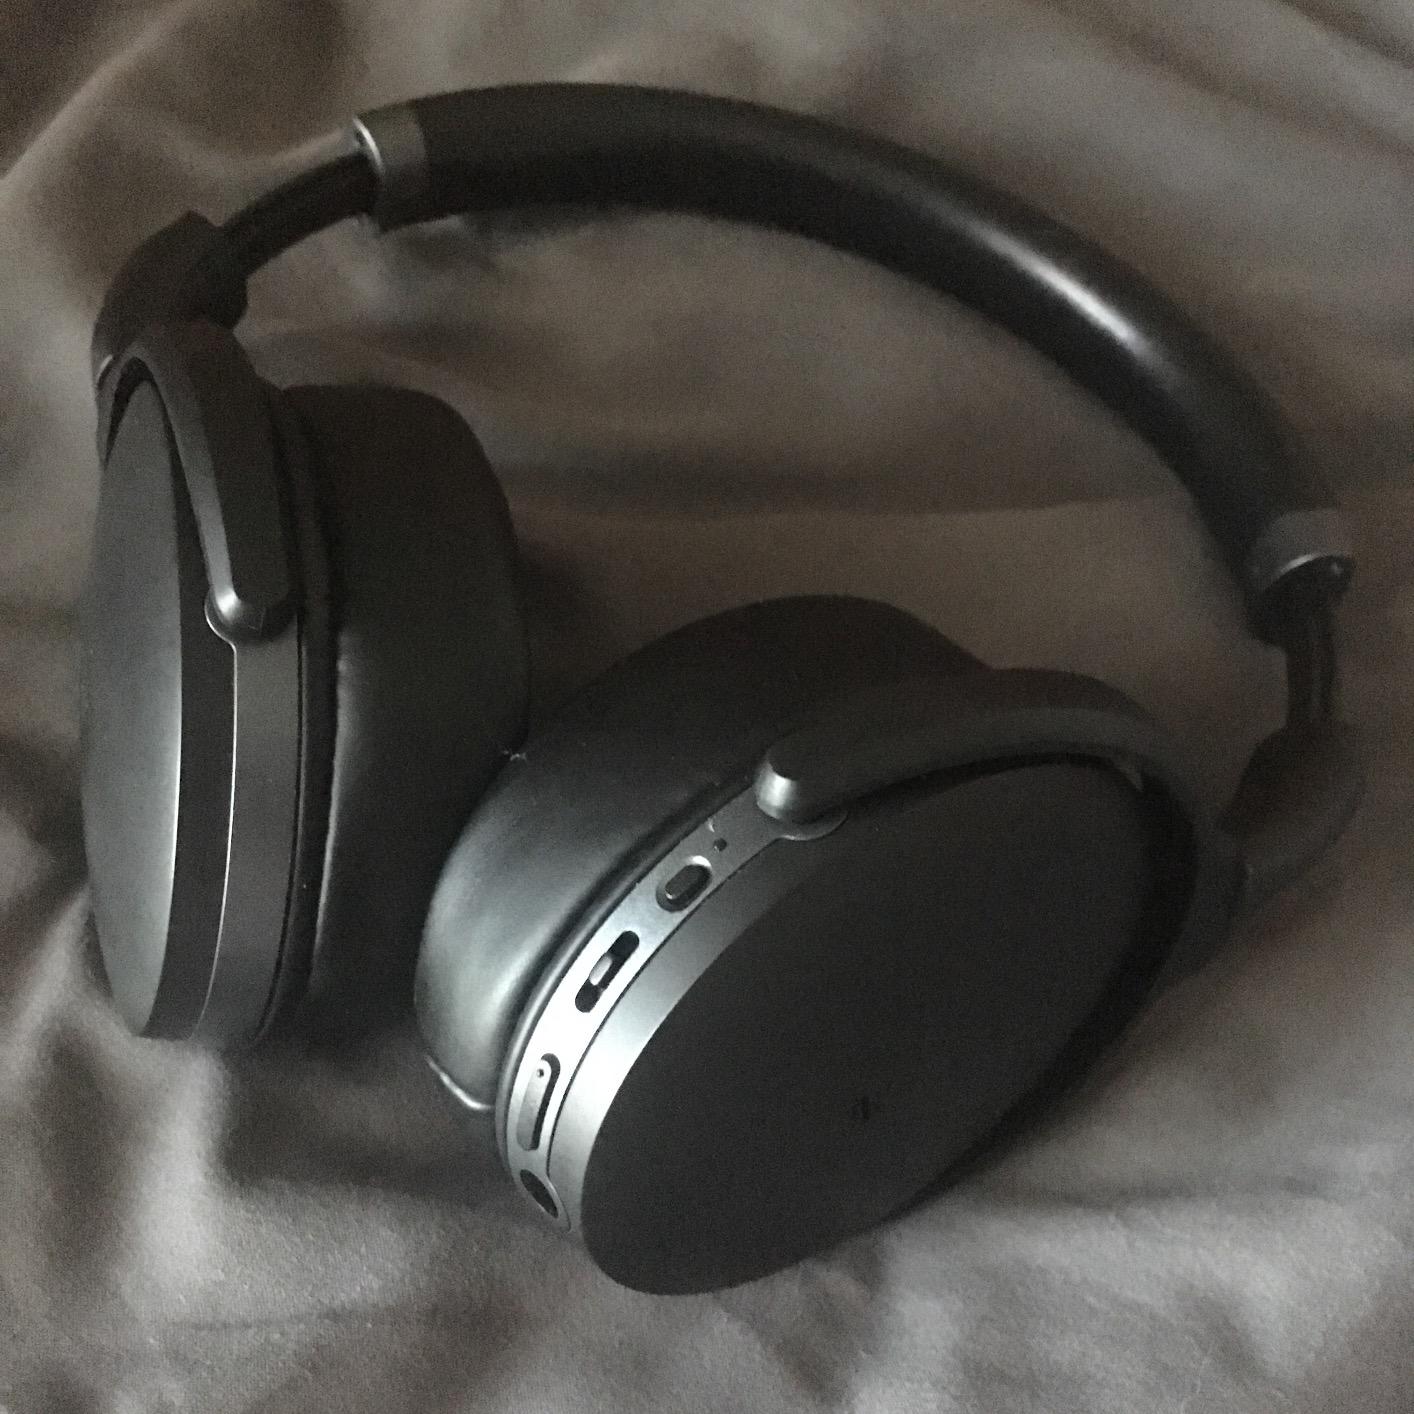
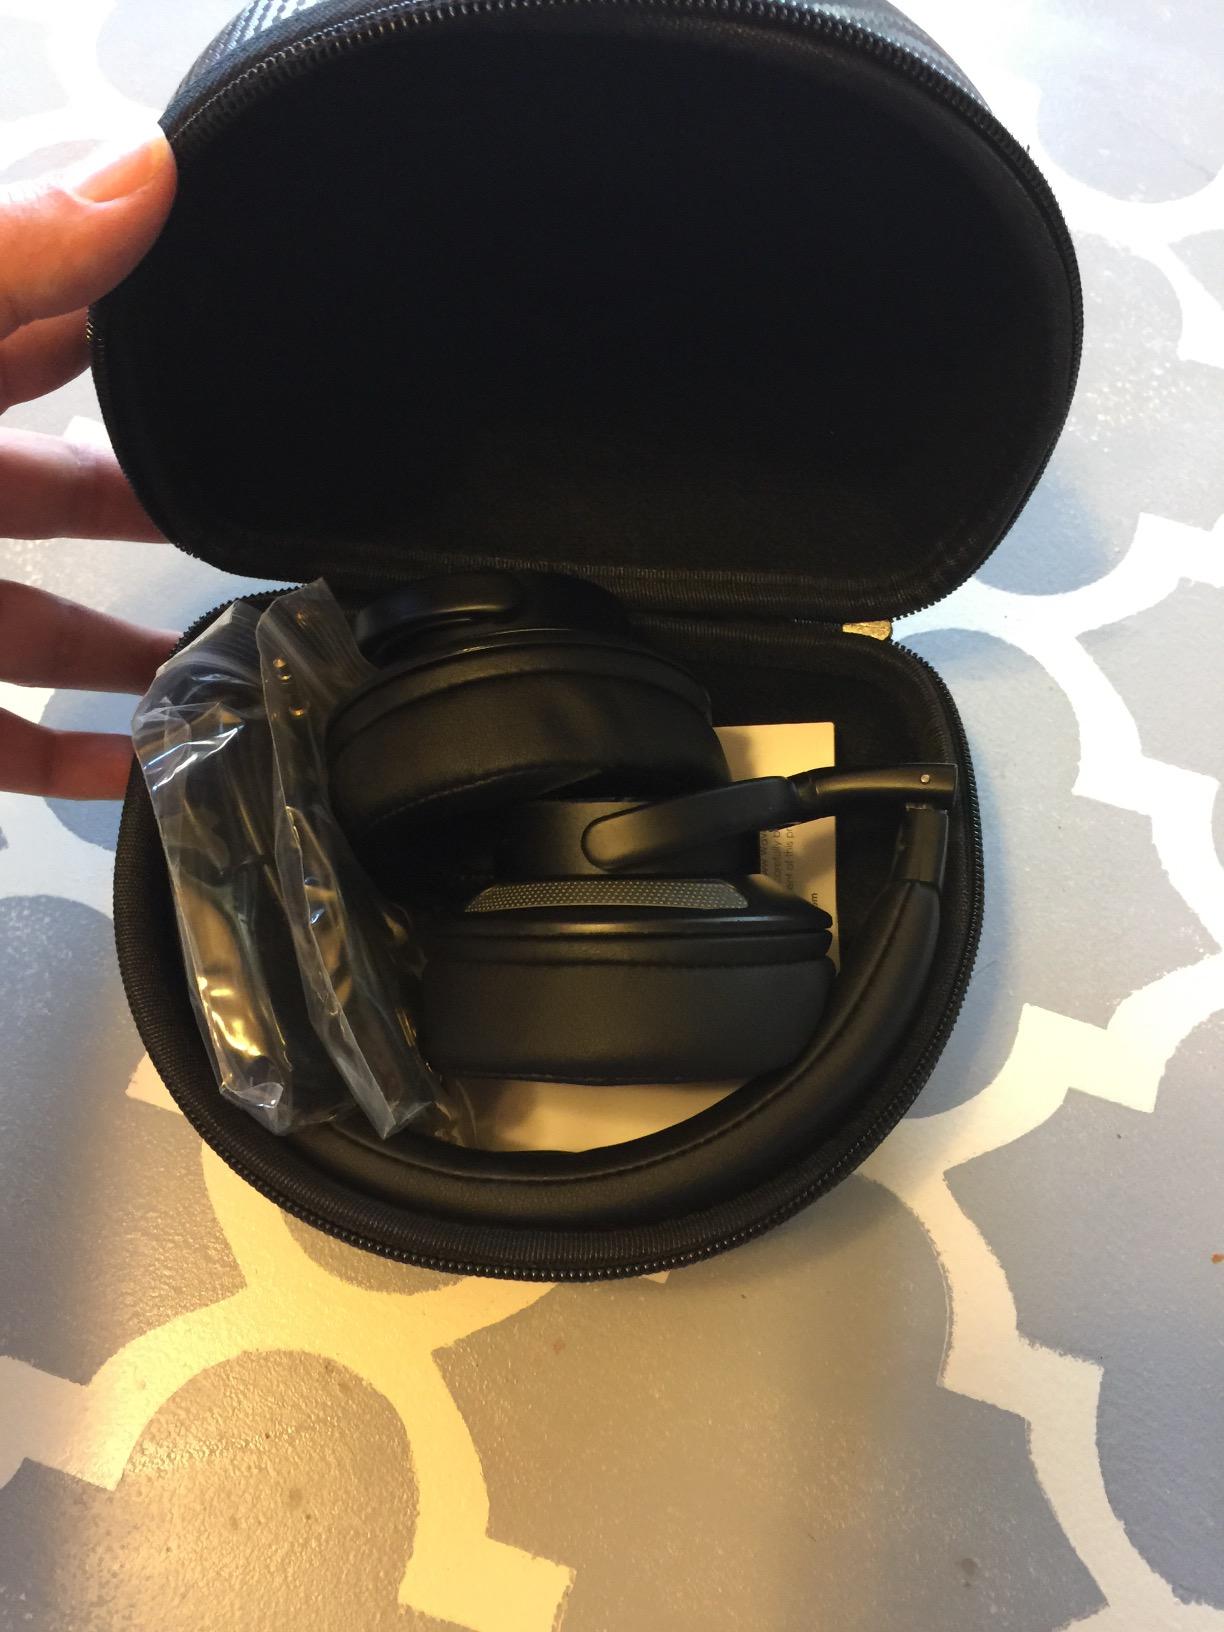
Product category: headphones
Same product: no